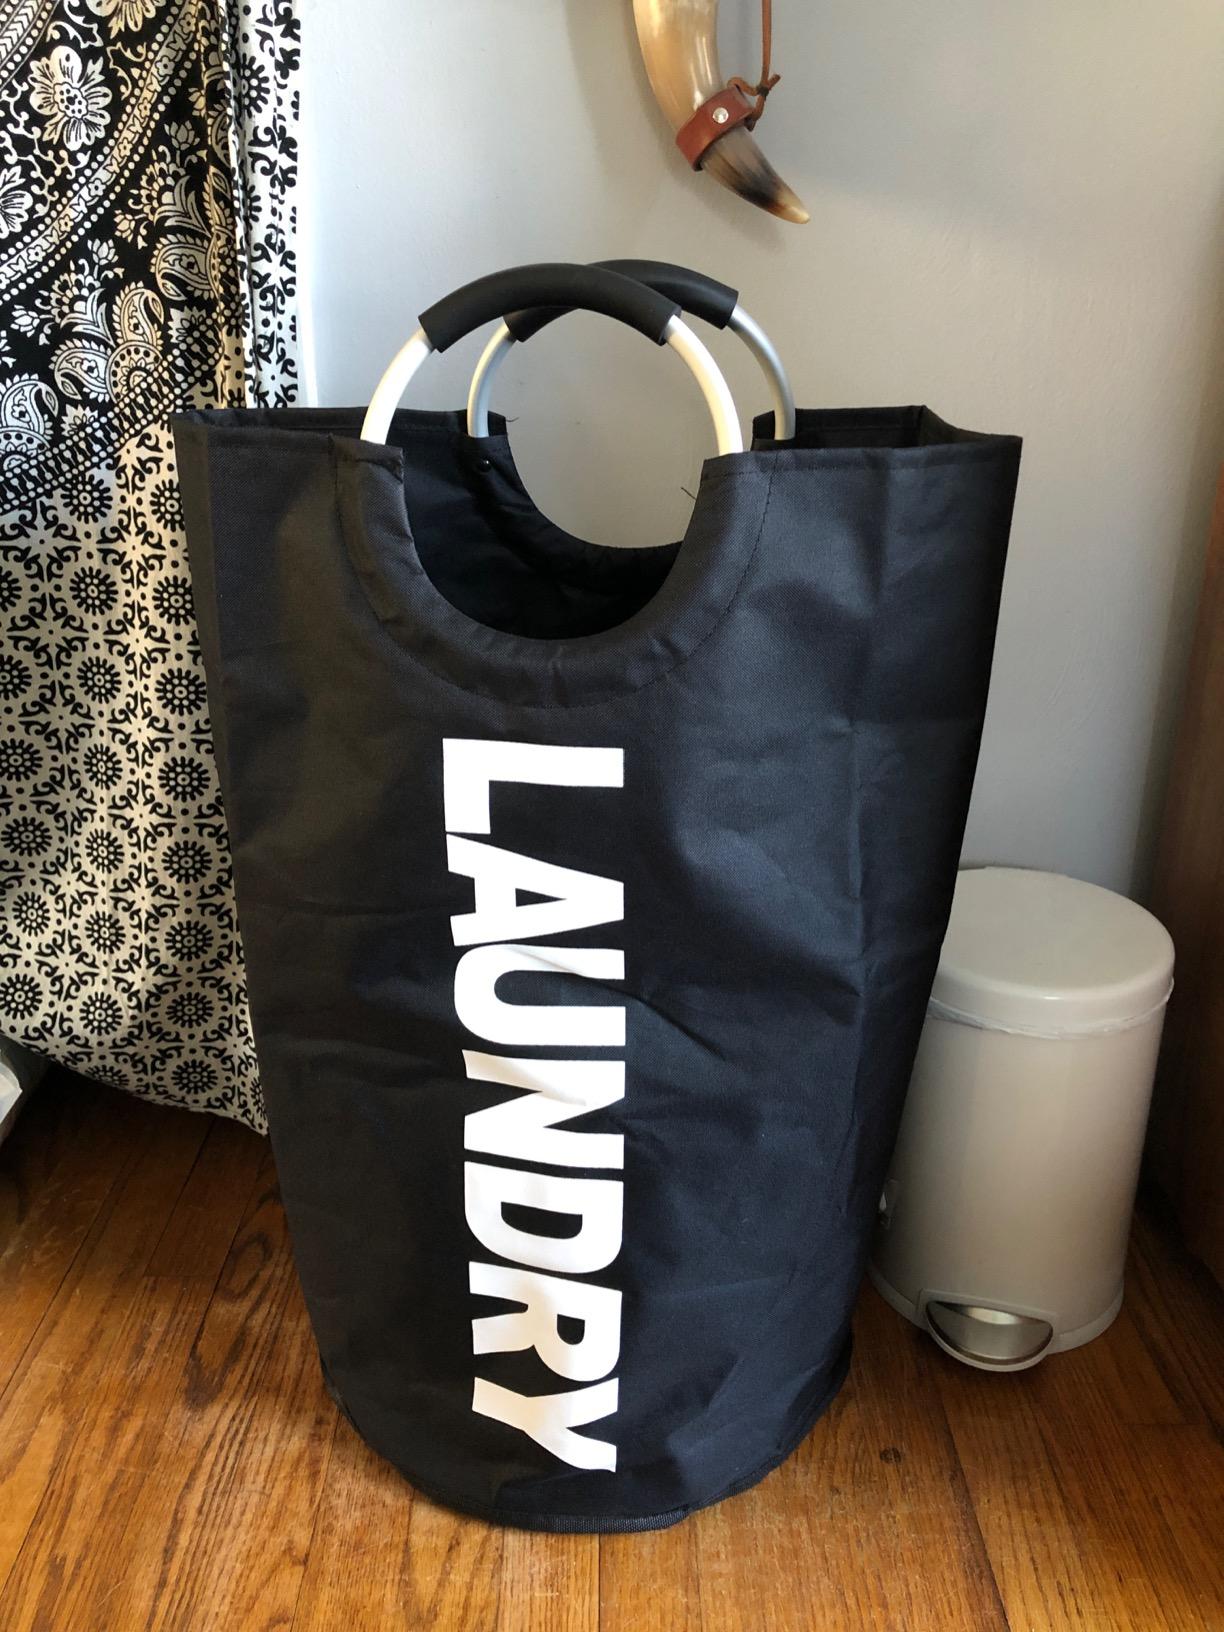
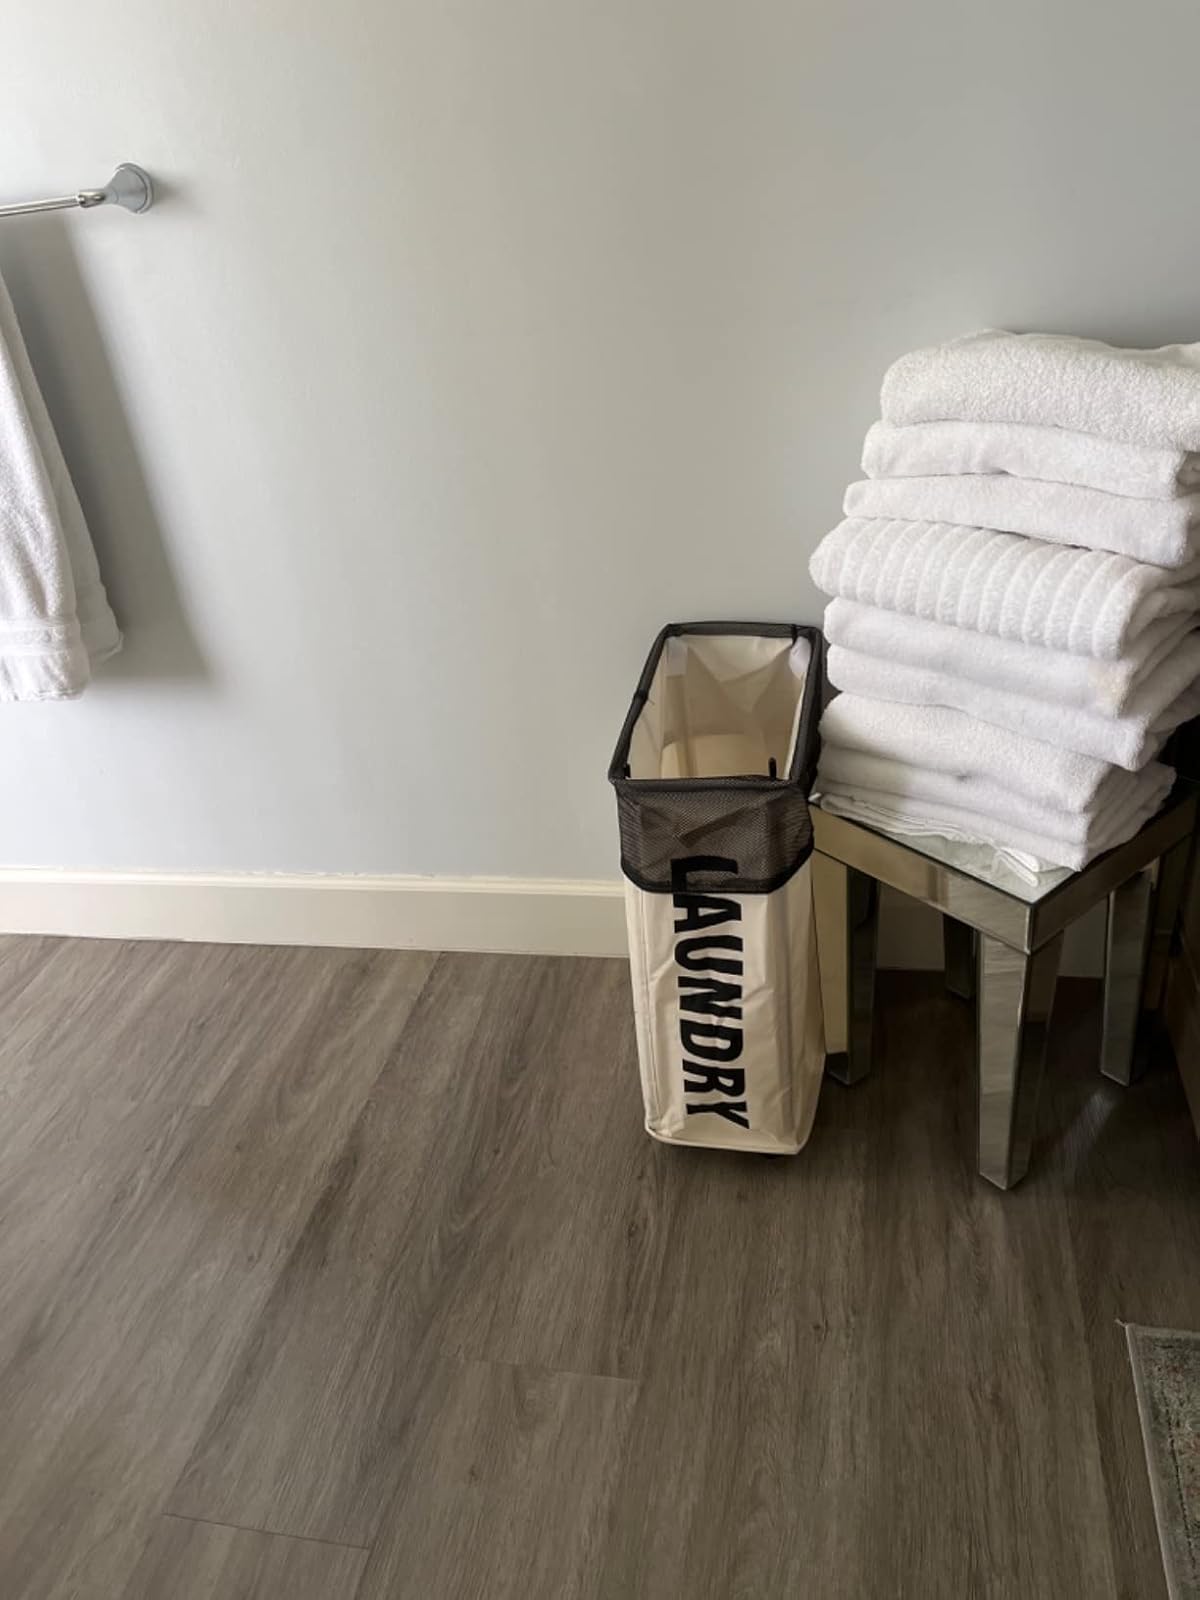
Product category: items_hamper
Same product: no